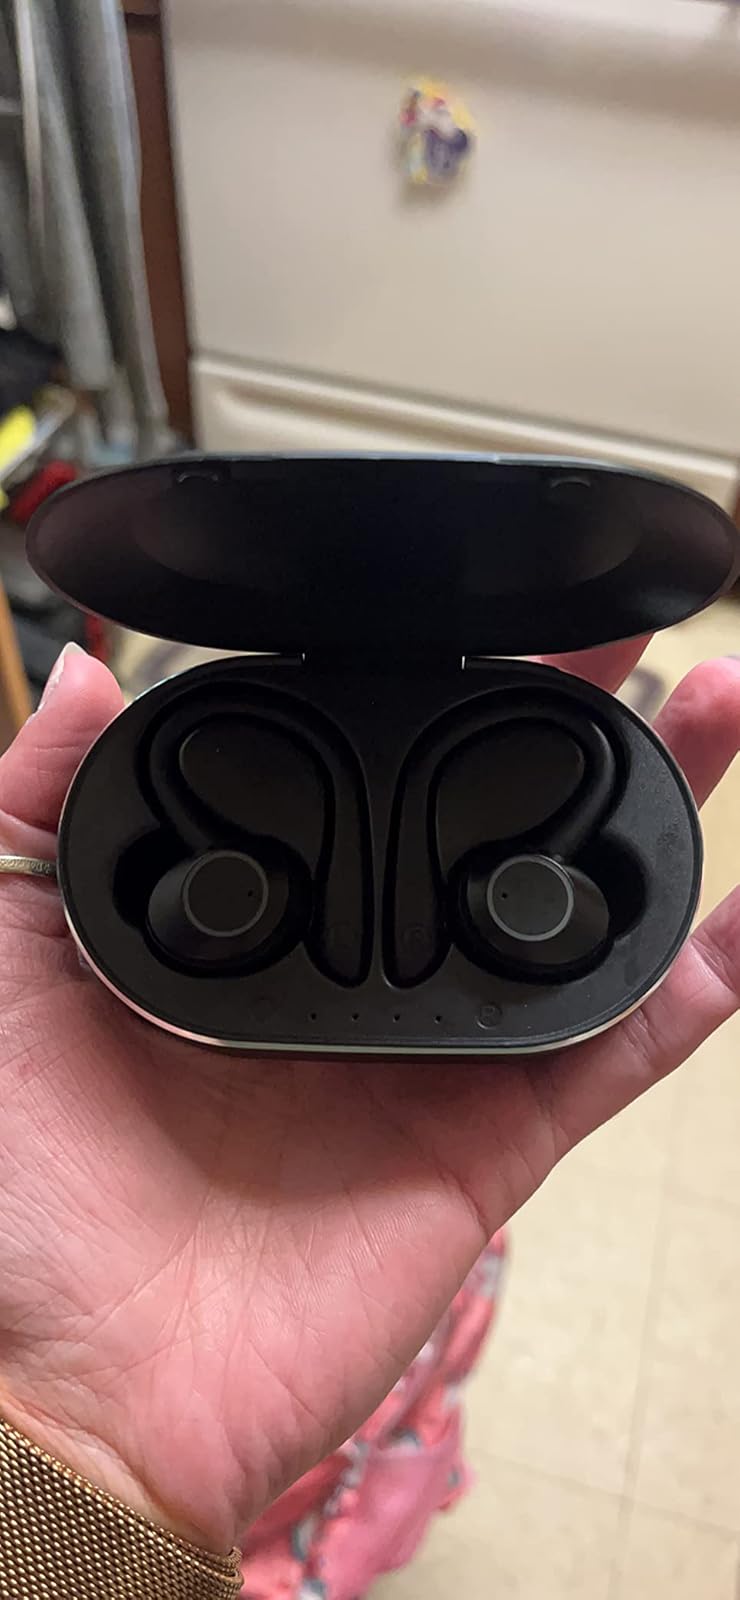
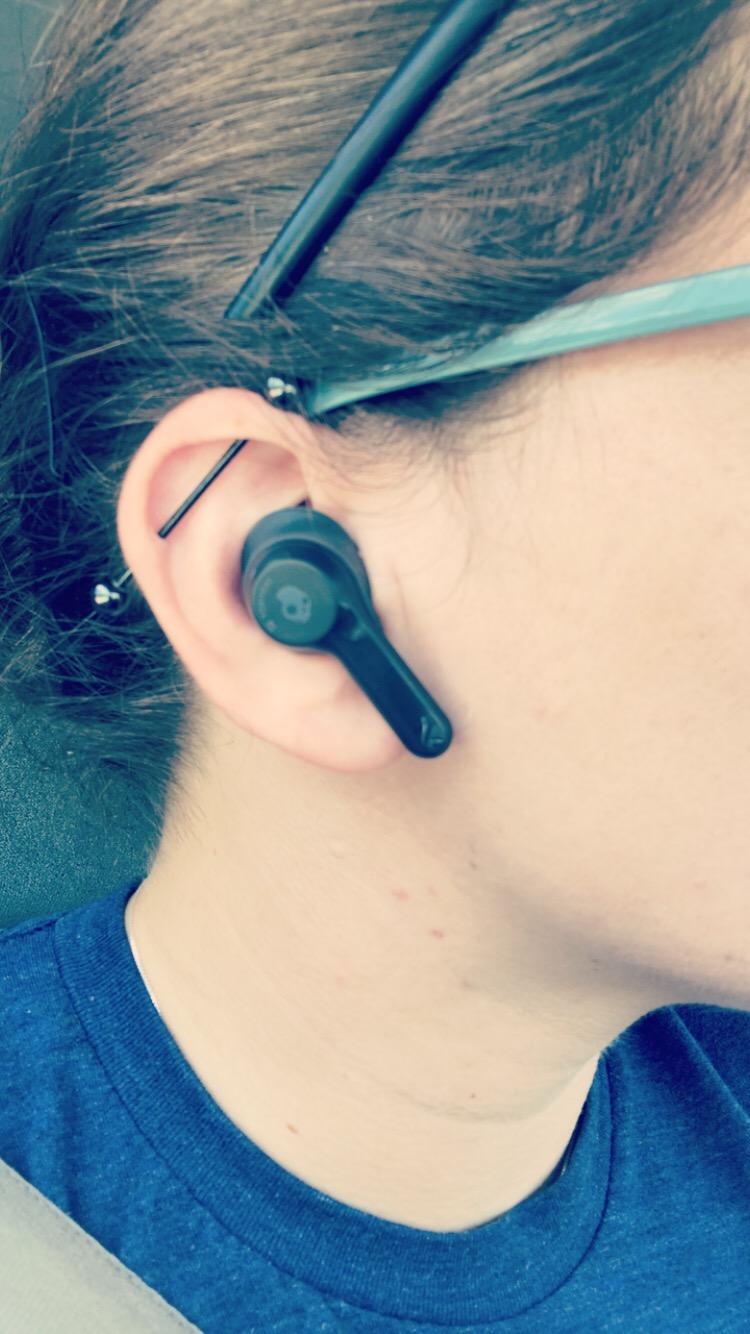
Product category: earbuds
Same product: no